Leeds South East (UK Parliament constituency)

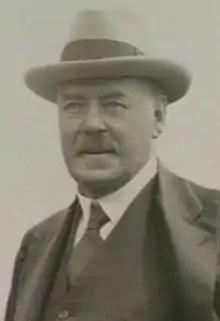
James O'Grady

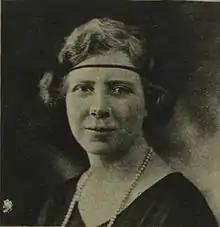
Mary Grant

Another General Election was required to take place before the end of 1940. The political parties had been making preparations for an election to take place and by the Autumn of 1939, the following candidates had been selected;